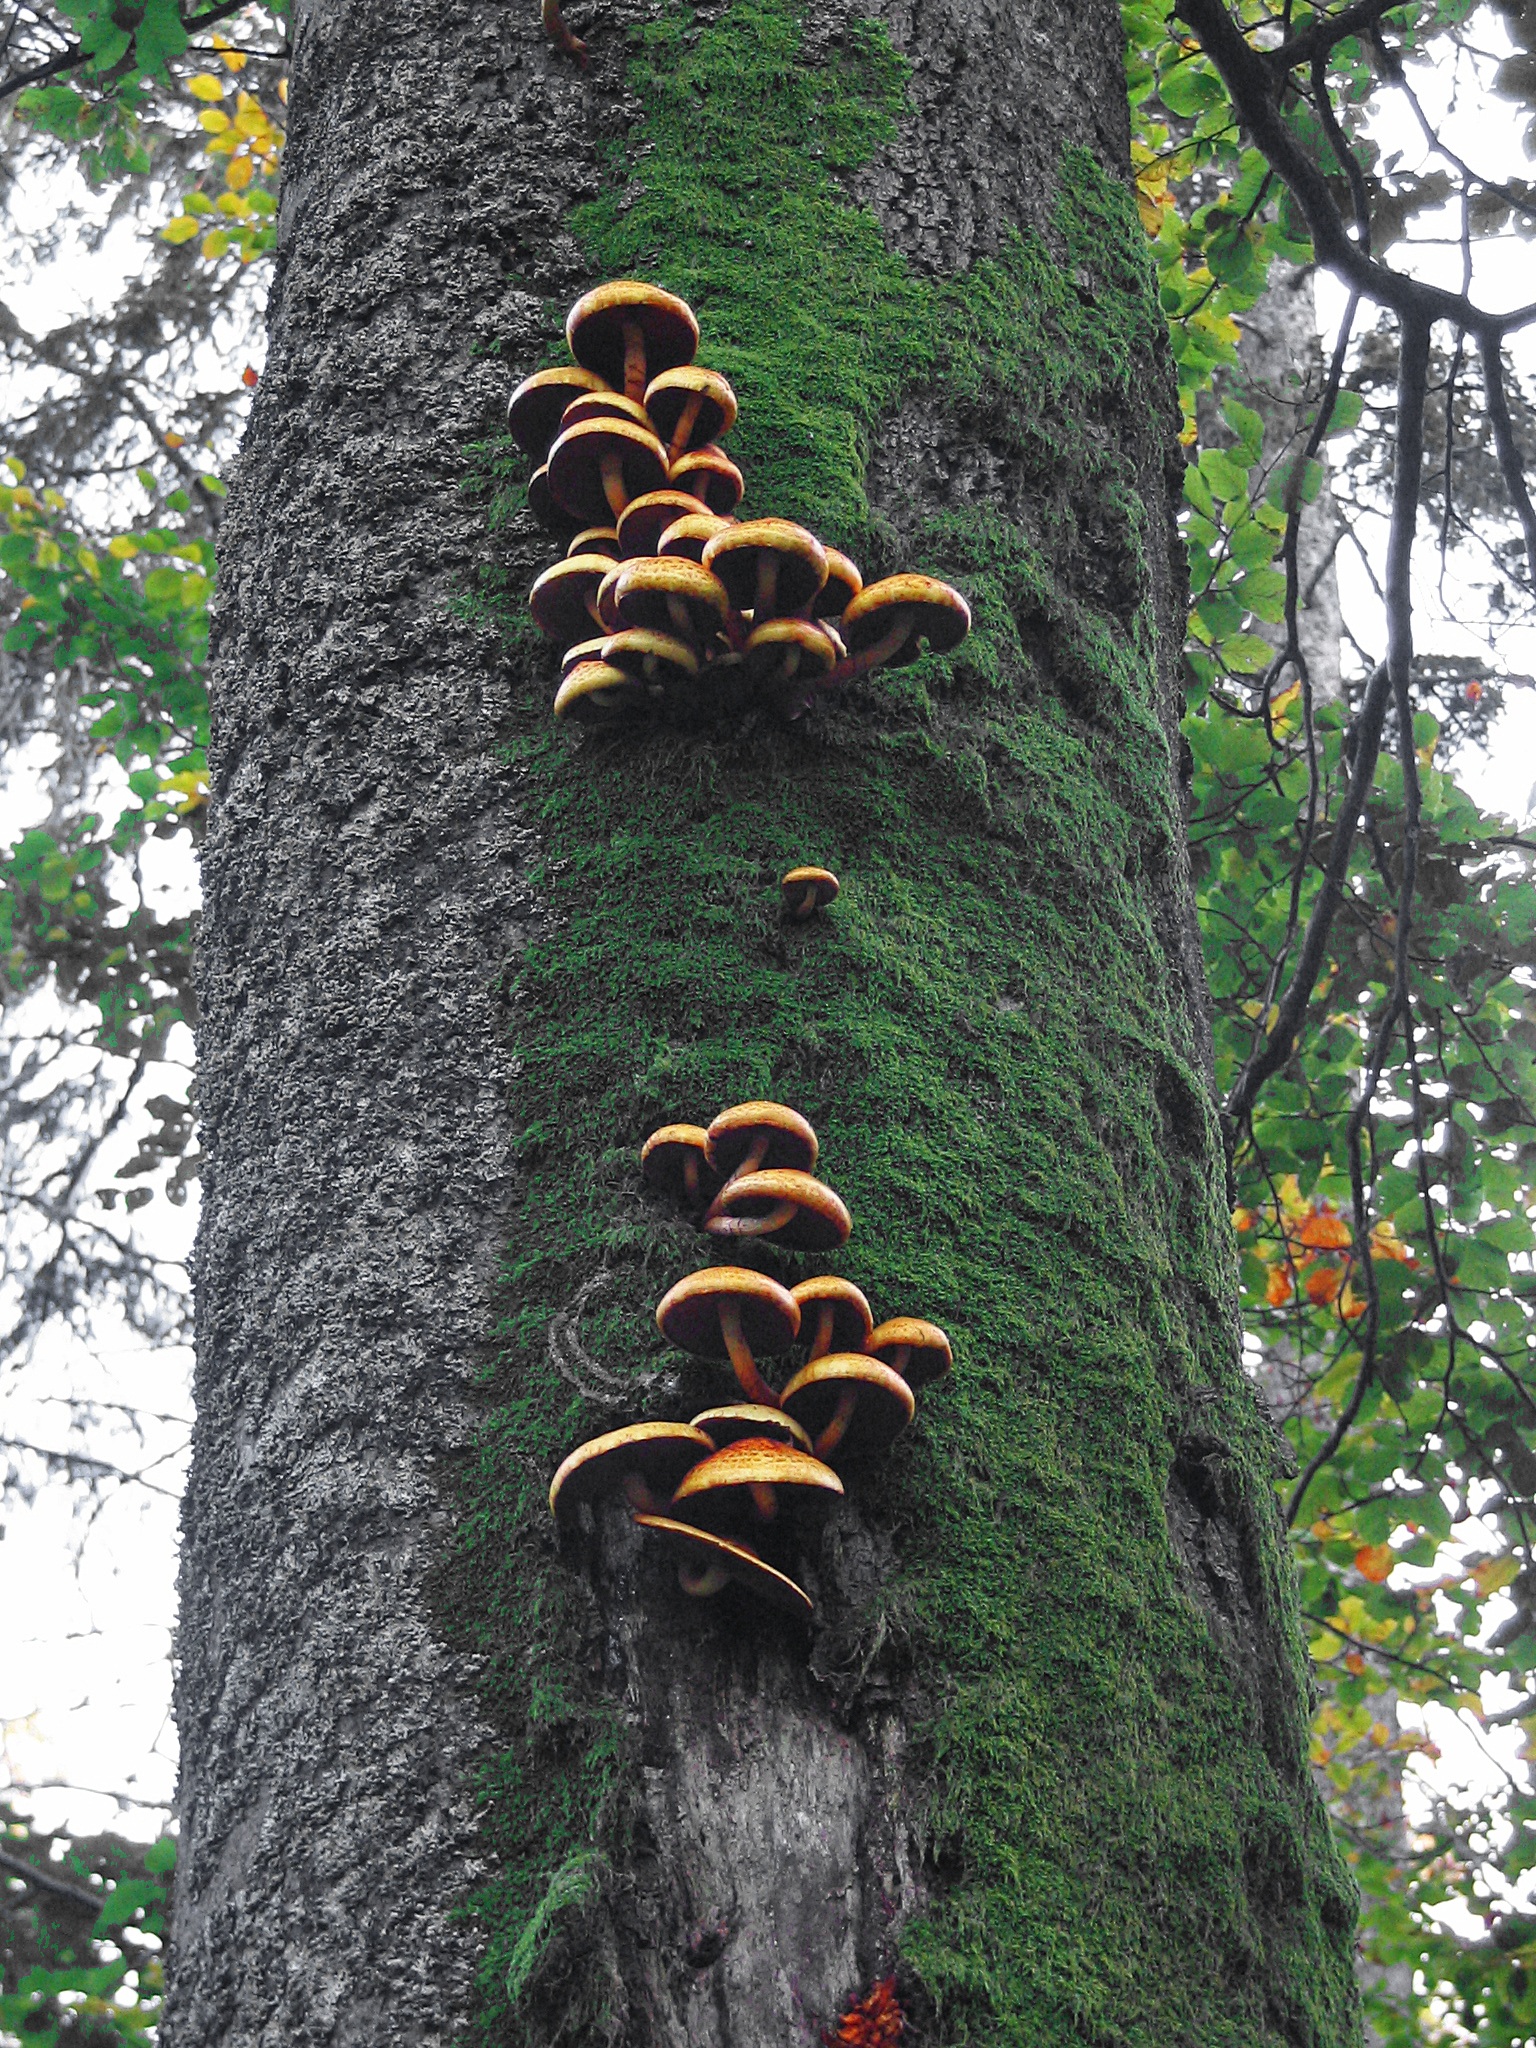
tree, forest, plant, leaf, trunk, moss, jungle, botany, mushroom, closeup, fauna, mushrooms, rainforest, hub, the bark, hubs, the parasite, utilization, use of, someone else's expense, woody plant